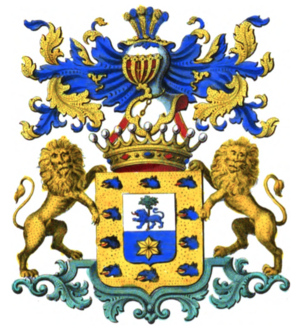
Armoiries de la famille d'Alcantara
L'Armorial des familles de Picardie recense les armoiries des familles nobles et bourgeoises de l'ancienne province et de l'ancienne région de Picardie, sous forme de figures et de blasonnements, ainsi que les devises des familles qui ont possédé des fiefs en Picardie. Certaines familles figurant dans cet armorial remontent au haut Moyen Âge, d'autres sont de noblesse beaucoup plus récente.